Grays Ferry Bridge

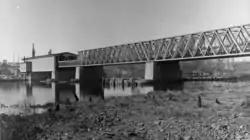
1876 photo looks northwest at the Newkirk Viaduct.

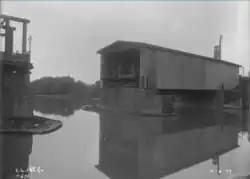
1899 photo looks southwest at the western end of the Newkirk Viaduct with the draw span retracted.

By 1889, the Newkirk Viaduct was a four-span, 503-foot bridge, including a 92-foot Howe truss span with a 144-foot cover.